Special 26

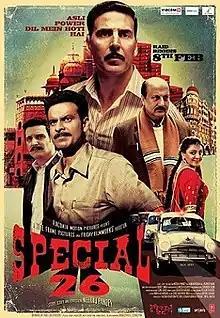
Theatrical release poster

Special 26 is a 2013 Indian Hindi-language period heist thriller film written and directed by Neeraj Pandey. Based on the 1987 Opera House heist, the plot follows a team of criminals (Akshay Kumar and Anupam Kher), who pose as CBI officers and conduct raids, robbing politicians and businessmen of their black money. With the real CBI (Manoj Bajpayee) on their trail, they decide to pull off their biggest heist yet. The film also stars Jimmy Sheirgill, Kajal Aggarwal, Rajesh Sharma, Divya Dutta and Kishor Kadam.